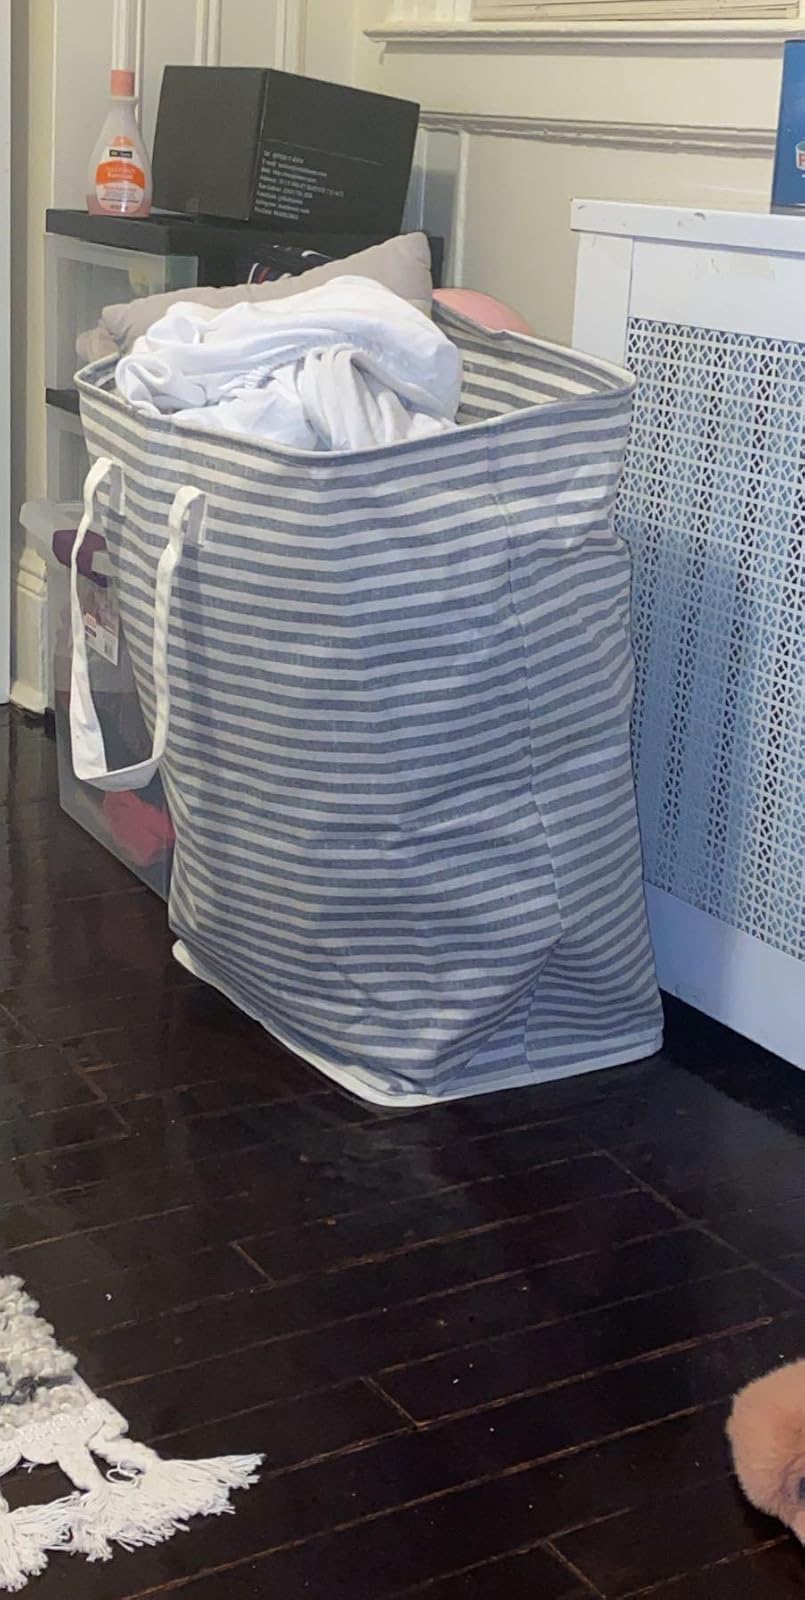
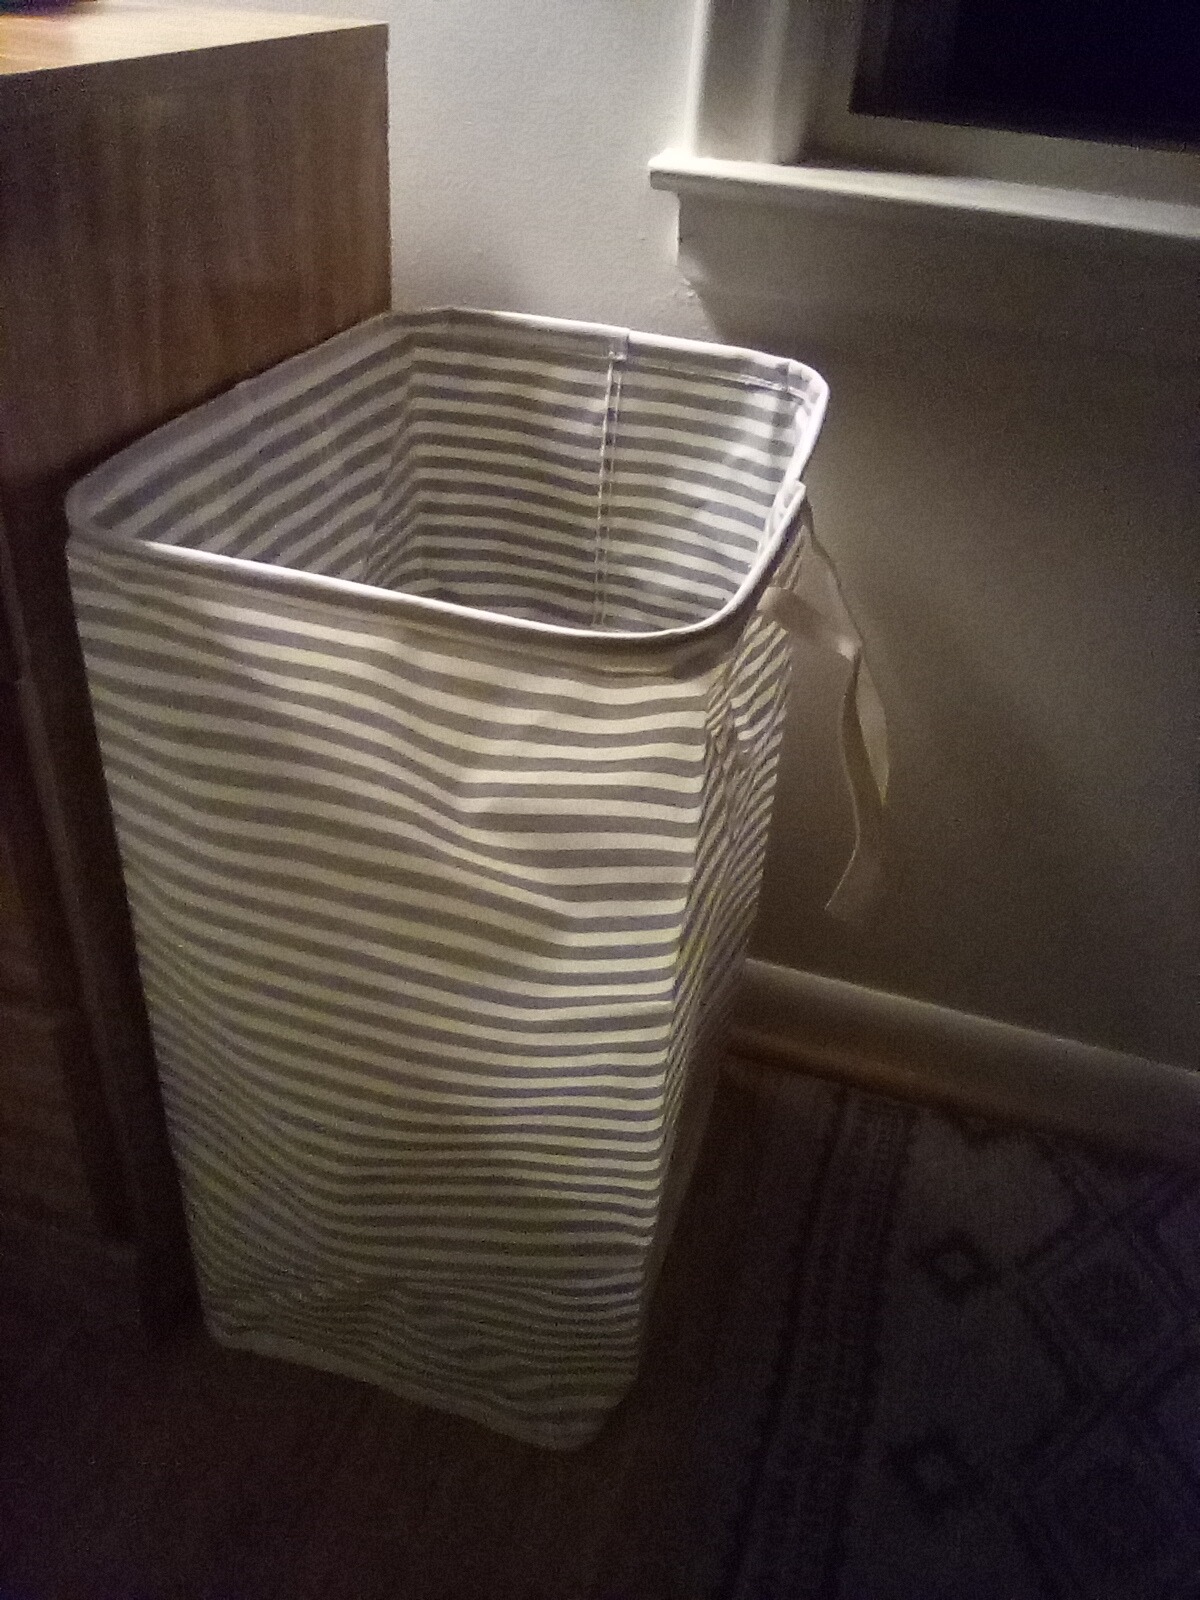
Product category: items_hamper
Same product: yes